Daniel Z. Romualdez Airport

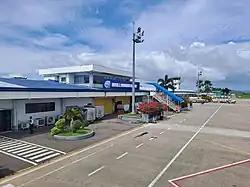
The airport terminal in November 2023

Daniel Z. Romualdez Airport , also known as Tacloban City Airport, is an airport serving the general area of Tacloban, a highly urbanized city in the Leyte island of the Philippines. It is the main gateway from Manila and Cebu to Eastern Visayas. It is classified as a Class 1 principal (major domestic) airport by the Civil Aviation Authority of the Philippines. In 2022, Daniel Z. Romualdez Airport served 1.48 million passengers, making it the seventh-busiest in the country.